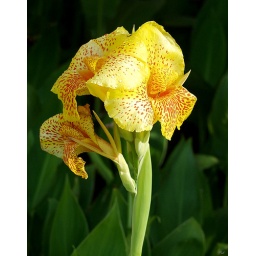
In a flower bed near Keawakapu Beach in Kihei, Maui. Hawaii.